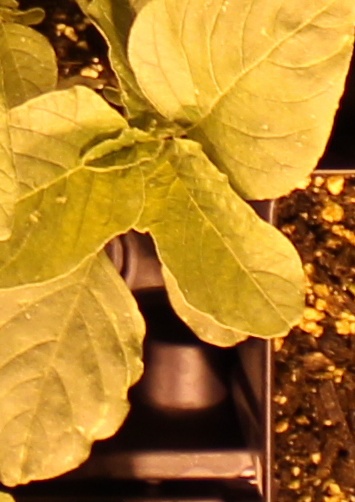
Label: Redroot Pigweed